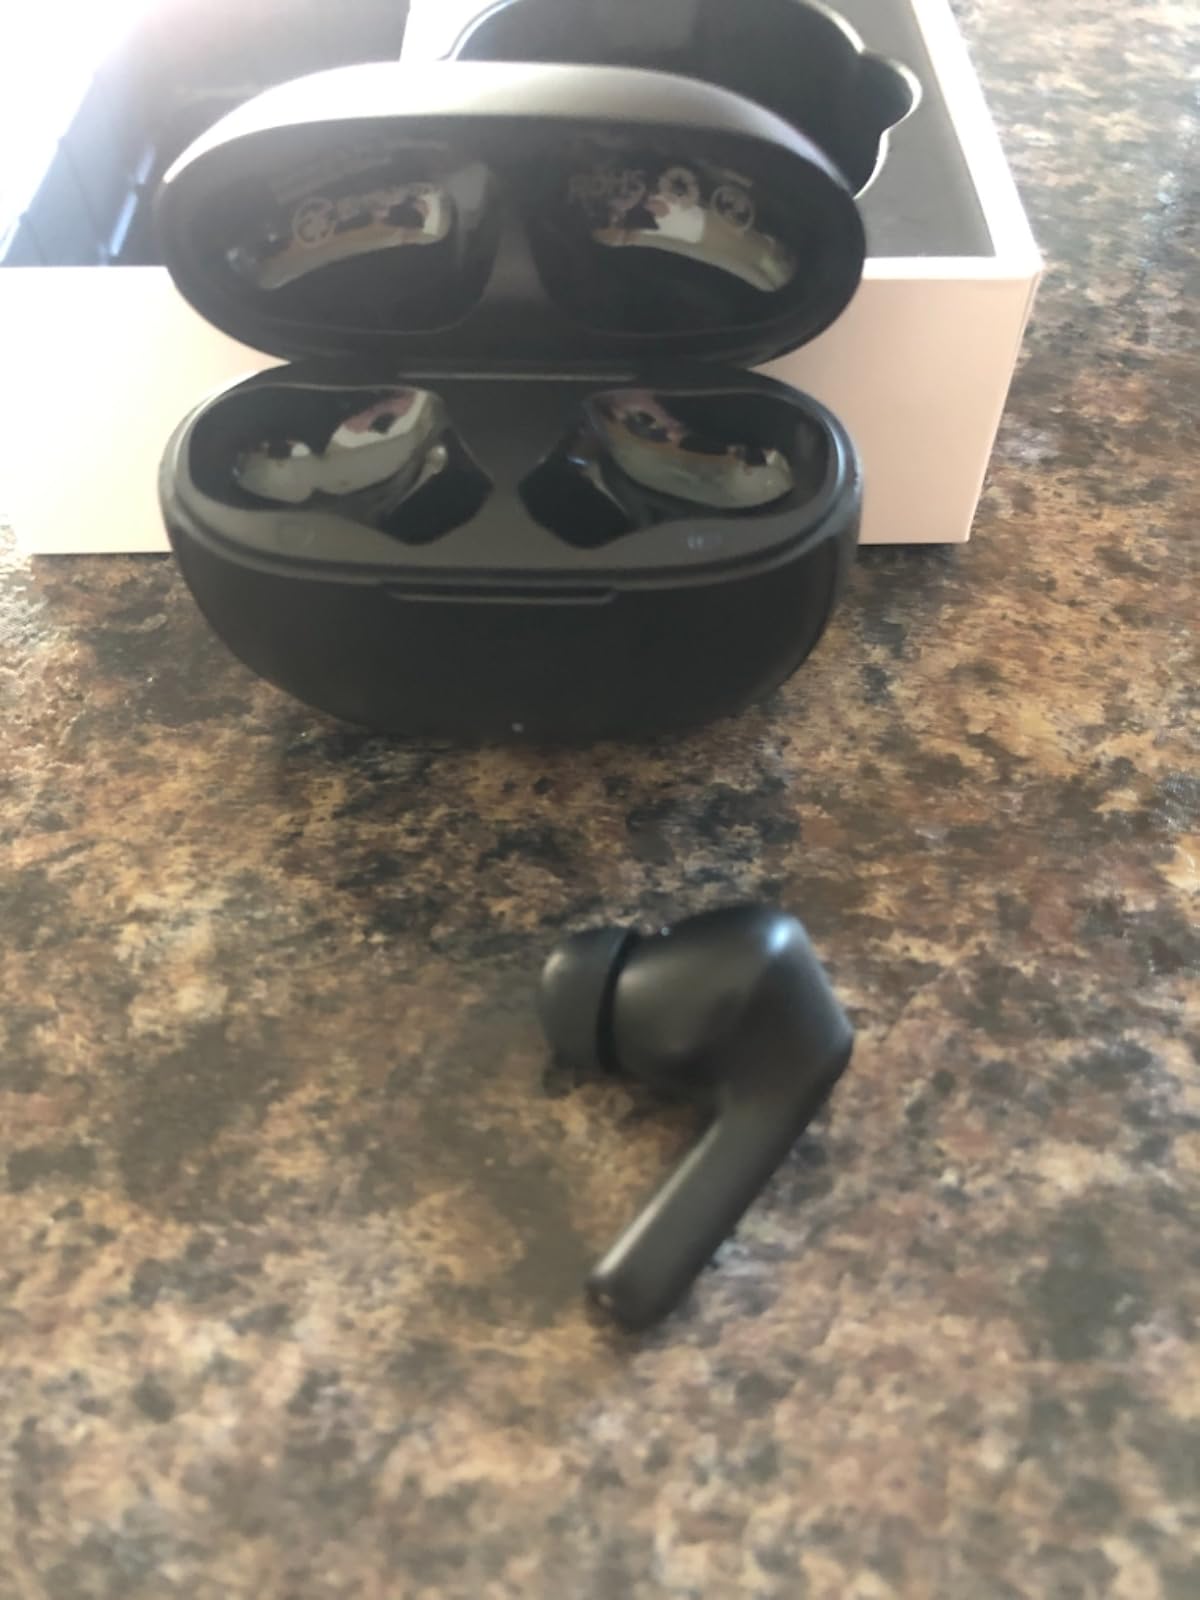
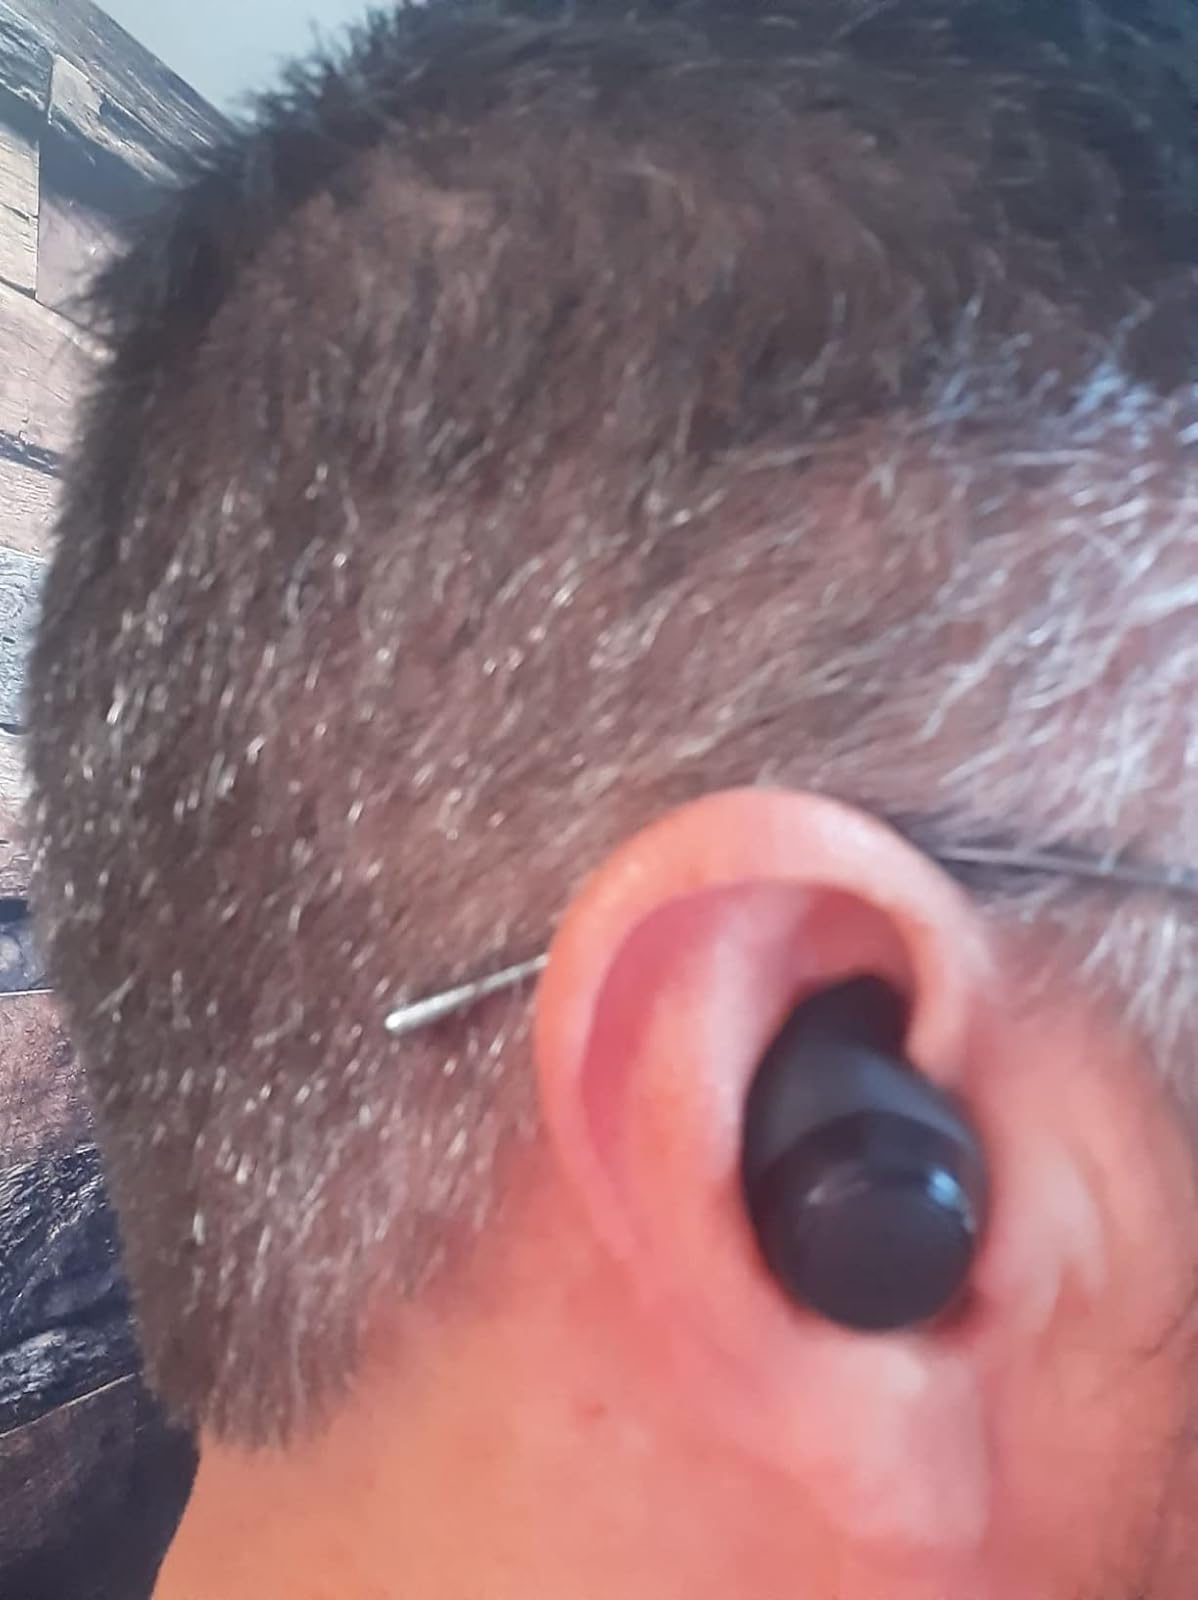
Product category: earbuds
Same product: no